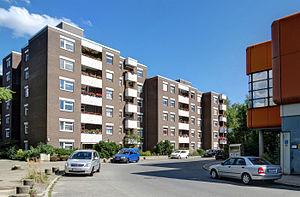
La cité Foch est un grand ensemble situé à Wittenau dans l'arrondissement de Reinickendorf à Berlin en Allemagne. Les noms des rues et des bâtiments ont été conservés en français par les autorités allemandes après la Réunification.